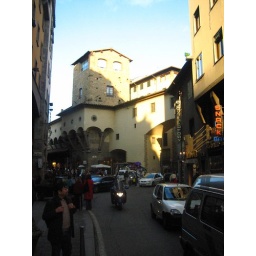
The point where the corridor goes around the tower